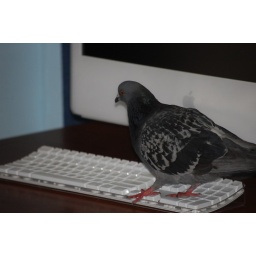
Pigeon flew in window open computer